Prison

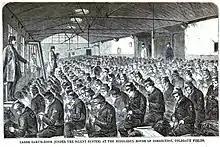
Prisoners picking oakum at Coldbath Fields Prison in London,

John Howard was one of the most notable early prison reformers. After having visited several hundred prisons across Great Britain and Europe, in his capacity as high sheriff of Bedfordshire, he published "The State of the Prisons" in 1777. He was particularly appalled to discover prisoners who had been acquitted but were still confined because they could not pay the jailer's fees. He proposed wide-ranging reforms to the system, including the housing of each prisoner in a separate cell and the requirements that staff should be professional and paid by the government, that outside inspection of prisons should be imposed, and that prisoners should be provided with a healthy diet and reasonable living conditions. The prison reform charity, the Howard League for Penal Reform, was established in 1866 by his admirers.